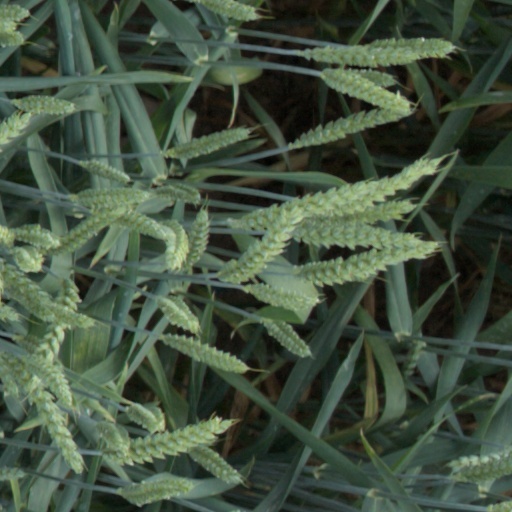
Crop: wheat